Moeen Ali

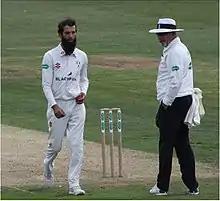
Ali in 2018

Moeen skippered the Rapids to Vitality Blast glory in 2018 as they won the competition for the first time on 15 September 2018. The Rapids beat Lancashire Lightning in the semi-final and then went on to meet the Sussex Sharks in the final where the Worcestershire boys came out on top as they won by 5 wickets to lift their first T20 Blast Trophy.